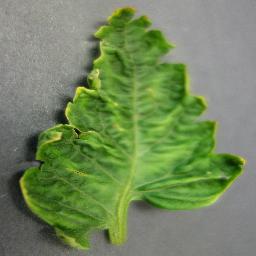
Label: Tomato___Tomato_Yellow_Leaf_Curl_Virus